Prostitution in early 20th-century Argentina

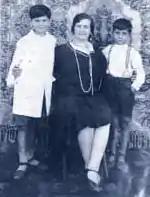
Image of Raquel Liberman, the woman who reported the Varsovia Society to police

Many of the immigrants that were arriving in Argentina were of Eastern European descent, and a large number of them were actually Jewish. In many Eastern European countries, Ashkenazi Jews were heavily excluded from labor, primarily in farming. Many of them were escaping situations of religious persecution, as well as looking for work in a country that at the time, was succeeding economically. This led to them immigrating to Argentina in large numbers.